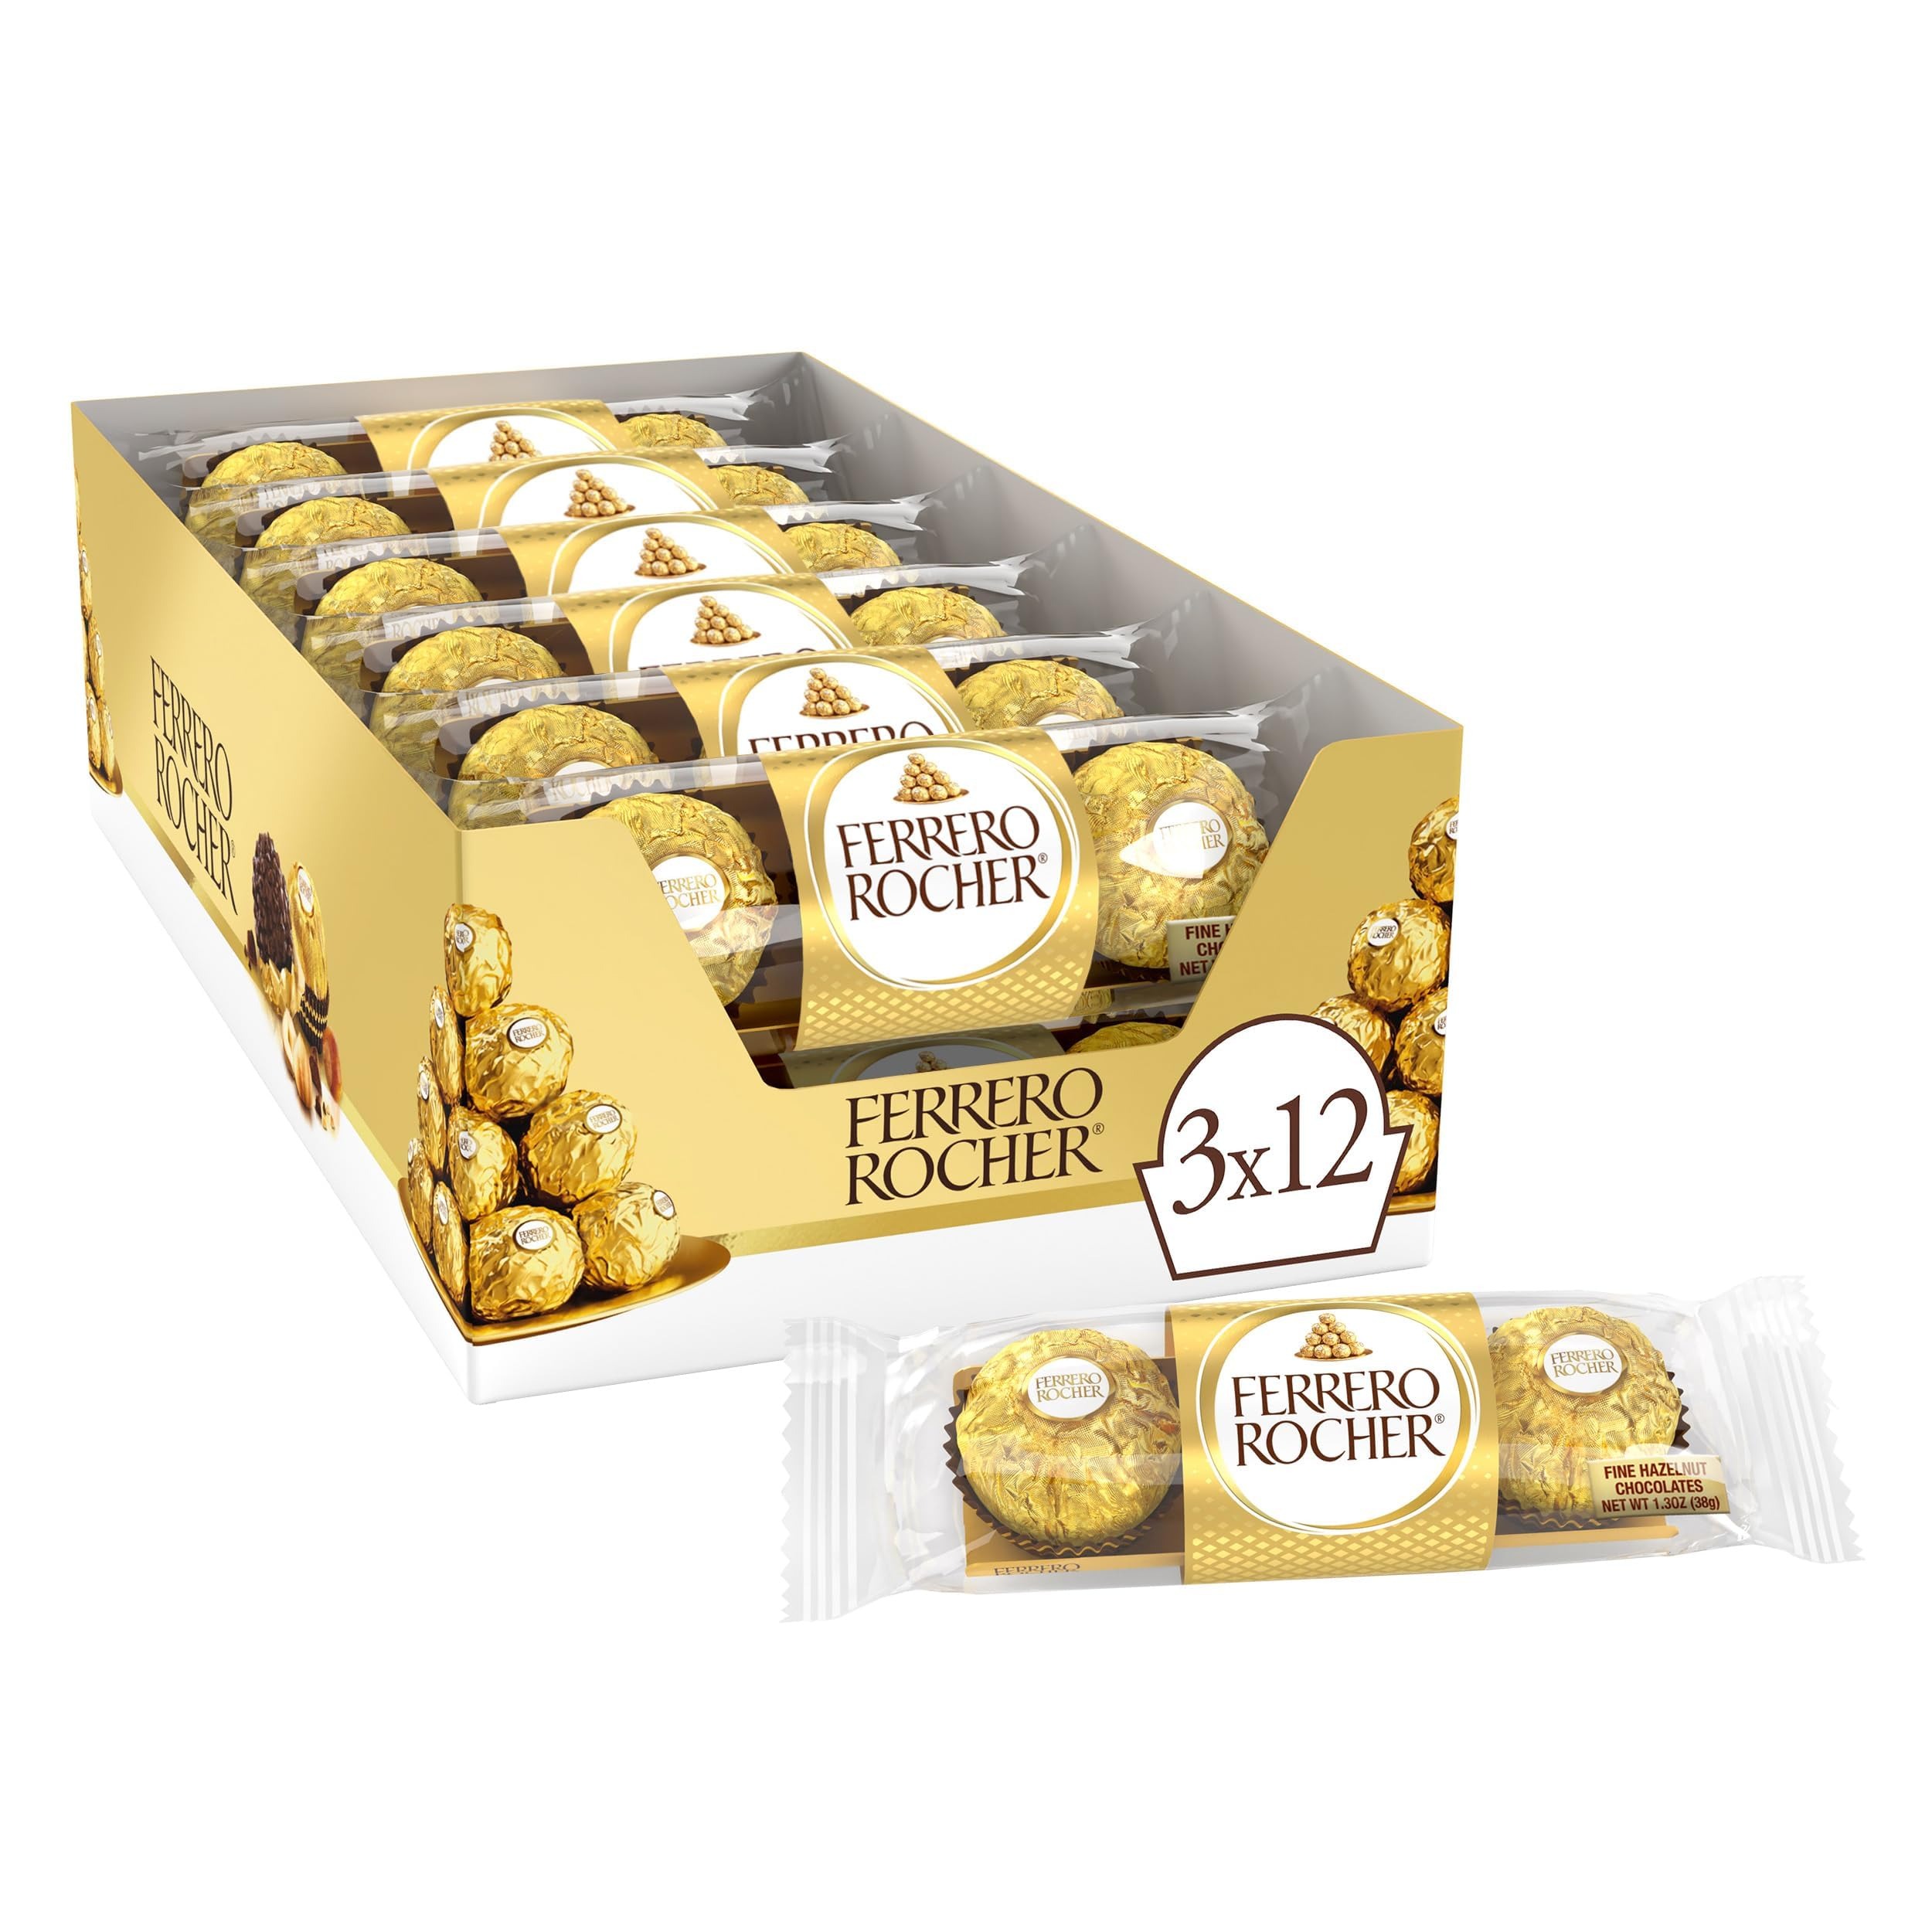
Item Name: FERRERO ROCHER 3PC BOX 12CT
Bullet Point: FERRERO ROCHER 3PC BOX 12CT
Product Description: 300 bars
Value: 15.6
Unit: Ounce

Price: 25.99